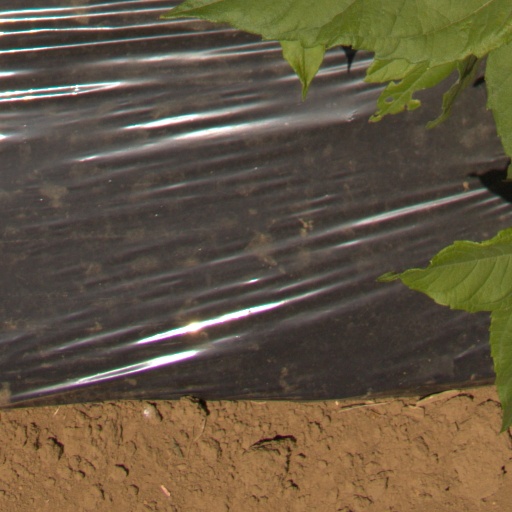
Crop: Jerusalem artichoke